Embassy Theatre (New York City)

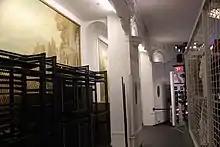
North wall, with Arthur Crisp's murals directly behind

The woodwork of the inner lobby was intended to give an intimate feeling. The space originally contained a ticket booth, and the renovated inner lobby contains a counter near the north wall. The walls contain blond-wood paneling with square mirrors; while these mirrors still exist, they are covered with vinyl stickers. Above the square mirrors are entablatures with friezes made of burled walnut, as well as gold-colored bas-relief panels with putti and vases. The square mirrors are separated by projecting, wood-paneled piers on each wall. The piers contain circular mirrors surrounded by carved wreaths. The coved ceiling is surrounded by a plasterwork frieze. The center of the ceiling has a gilded medallion, from which hangs a brass-and-crystal chandelier.